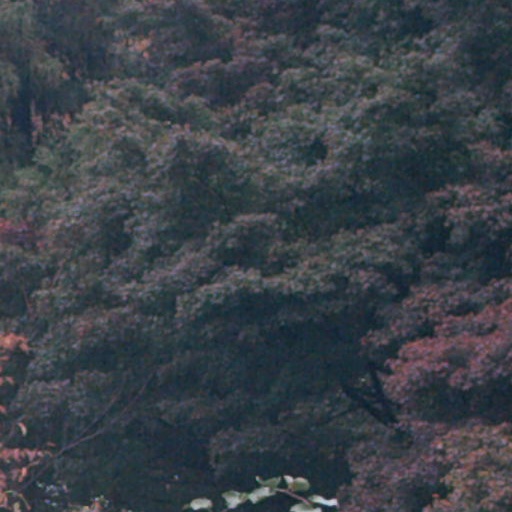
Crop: cassava